Medieval Chronicle Society

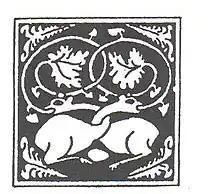
Logo

The Medieval Chronicle Society is an international and interdisciplinary organization founded to facilitate the work of scholars interested in medieval annals and chronicles, or more generally medieval historiography. It was founded in 1999 and in February 2011 had 380 members.